Question: Please indicate a possible affordance area of the bench that can be used for sitting
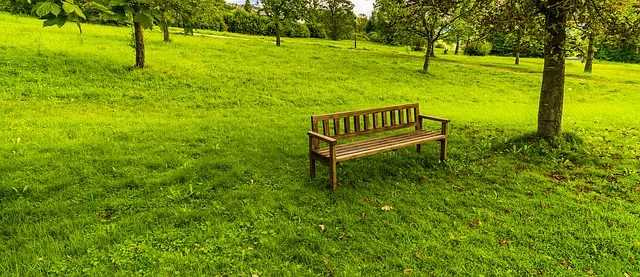
Answer: [315.5, 128.5, 447.5, 158.5]